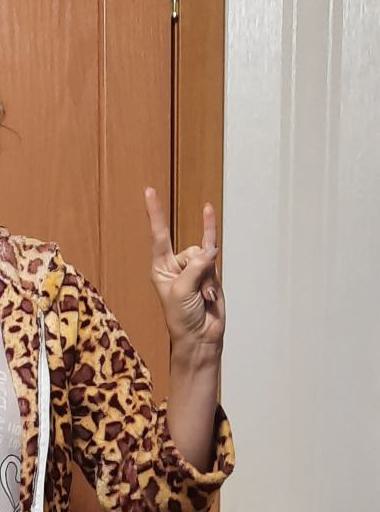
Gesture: rock